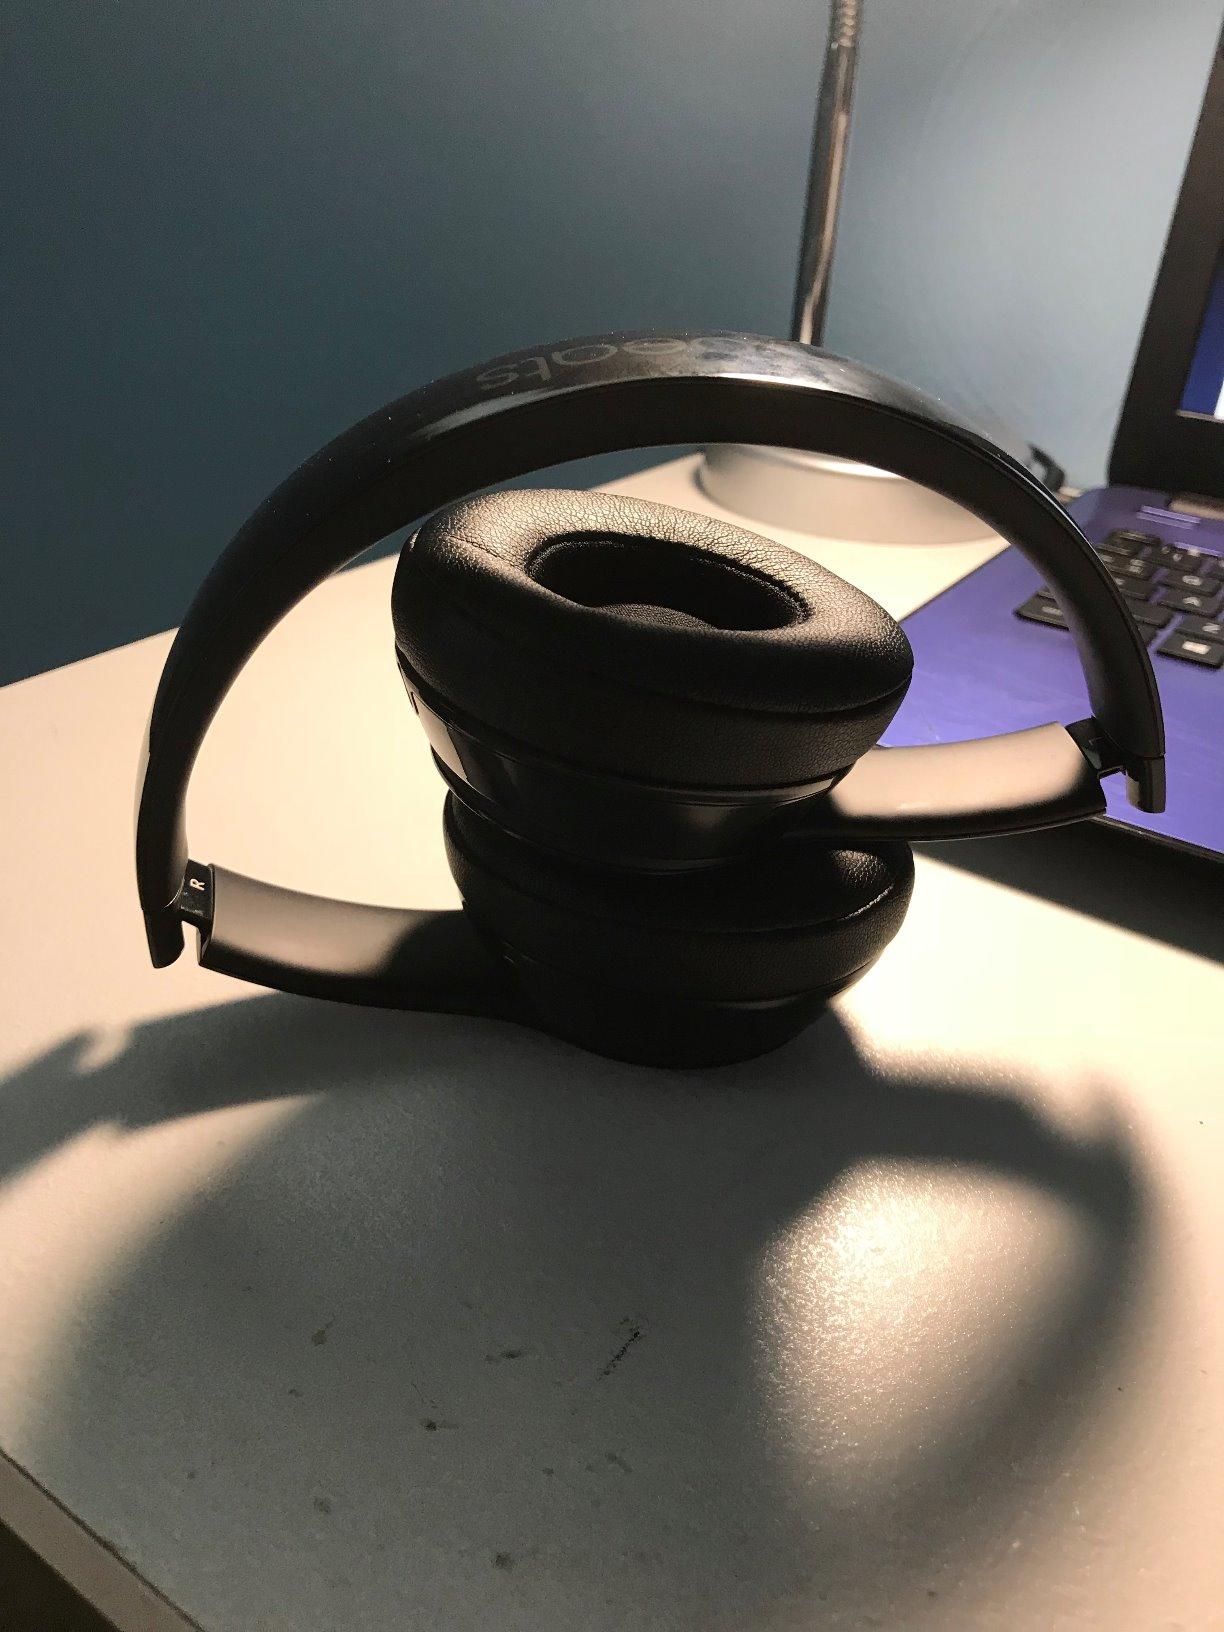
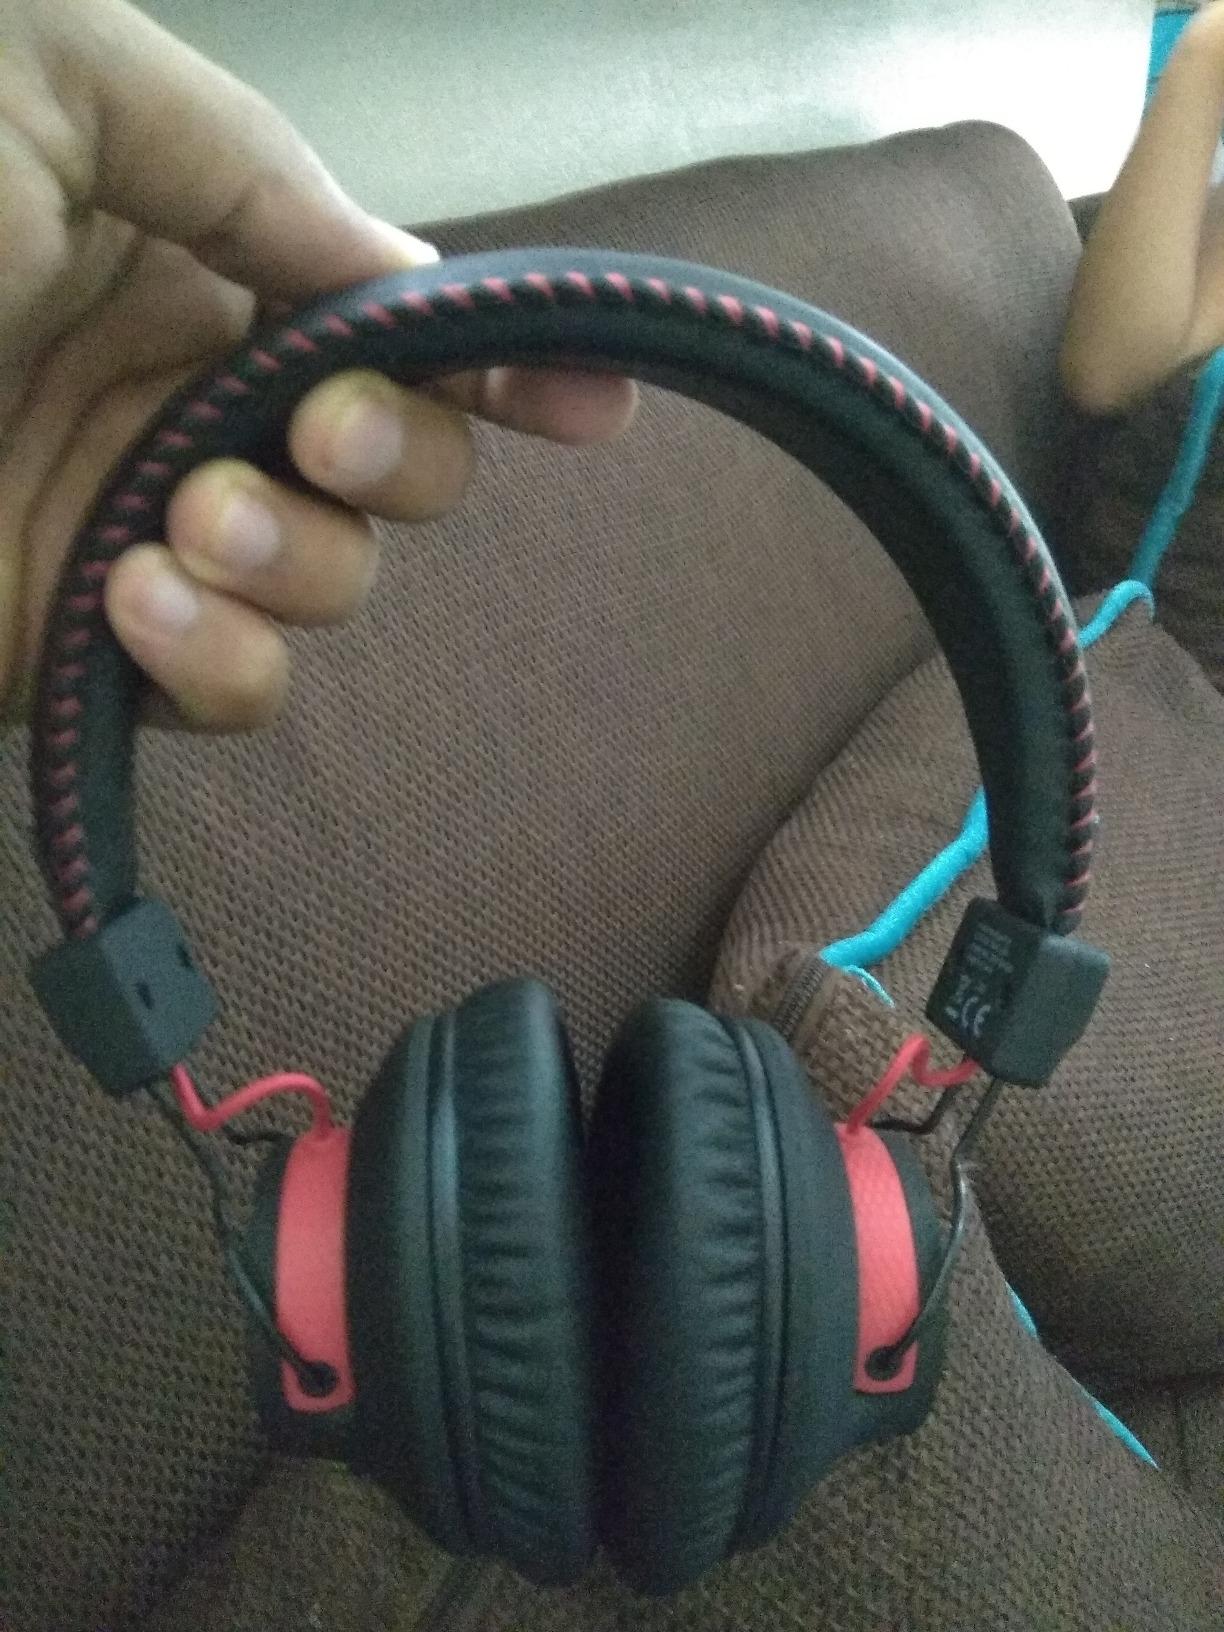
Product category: headphones
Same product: no